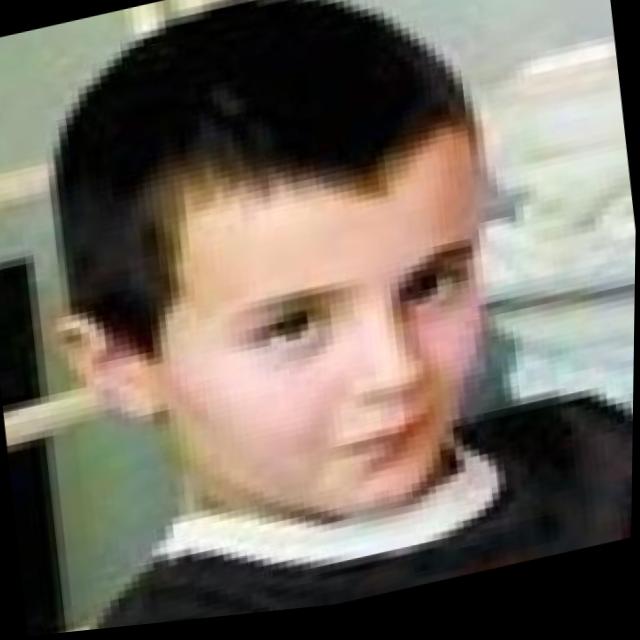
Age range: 13-20